John W. Thomas (Wisconsin politician)

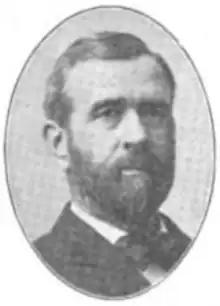

John W. Thomas (March 31, 1846March 8, 1925) was a Welsh American immigrant, dairy farmer, and progressive Republican politician. He was the 8th Wisconsin railroad commissioner—at the time a statewide elected office. He also served four years in the Wisconsin State Senate (1909–1912) and eight years in the State Assembly (1895–1902), representing Chippewa County.